Jessie (2011 TV series)

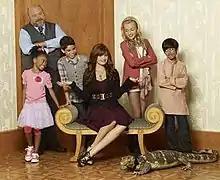
Main characters of "Jessie" L–R: Bertram, Zuri, Luke, Jessie, Emma and Ravi (with his pet lizard Mrs. Kipling)

The series was created by Pamela Eells O'Connell, who had previous experience with the "nanny" sitcom formula, starting her career as a writer on the series "Charles in Charge" and serving as co-executive producer on "The Nanny", before working with Debby Ryan on "The Suite Life on Deck". O'Connell is said to have developed "Jessie" specifically to showcase Ryan's talent. In an interview with the "Star-Telegram", Ryan explained how the concept originated: "(O'Connell) and I were throwing ideas back and forth when "The Suite Life" was coming to an end, and she came up with this. I was absolutely captivated. Then Disney looked at the script and the show runner (O'Connell) and myself and they were like: 'Awesome. We like it. You're on in the fall'". In interviews with "Variety", Disney Channel President Gary Marsh spoke of working with Ryan again: "It's been thrilling to watch Debby grow from an unknown actress to one of our top stars. Debby is a talented young actress who connects to a wide fanbase because she's genuine, relatable and aspirational all at once. Our viewers have followed her from "The Suite Life on Deck" to "16 Wishes", and we're pleased to be working with her again." Jessie was the first main character to be engaged on the Disney Channel. There was a four-part episode about the engagement.